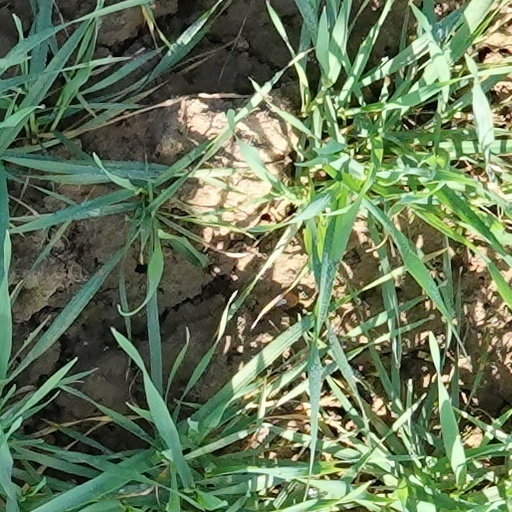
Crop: wheat